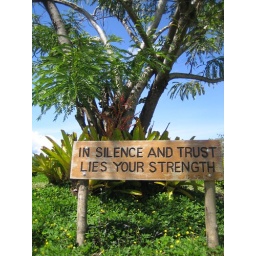
after i took this photo, i lay on the grass under this tree and a beetle crawled up my arm